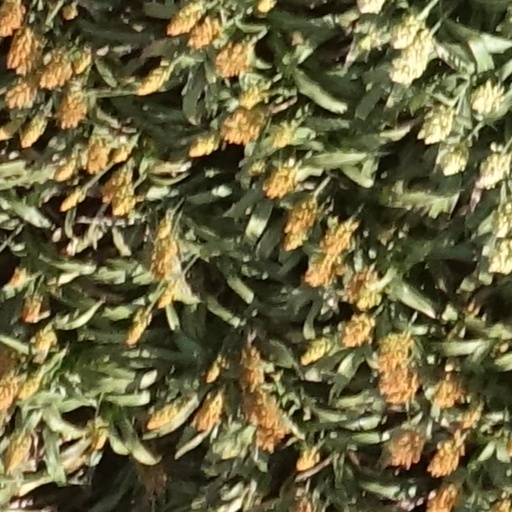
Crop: sorghum